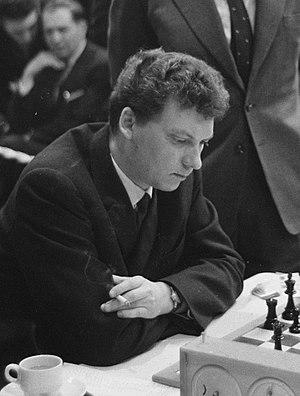
Karl Robatsch est un joueur d'échecs et un botaniste autrichien né le 14 octobre 1928 ou 1929 à Klagenfurt et mort le 19 septembre 2000 à Klagenfurt. Il remporta la médaille d'or individuelle lors de l'olympiade d'échecs de 1960 et reçut le titre de grand maître international en 1961.